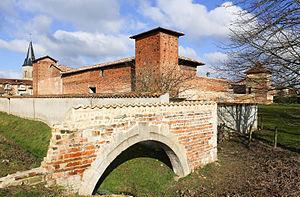
Vus d'ensemble des remparts avec pigeonnier This building is indexed in the Base Mérimée, a database of architectural heritage maintained by the French Ministry of Culture,